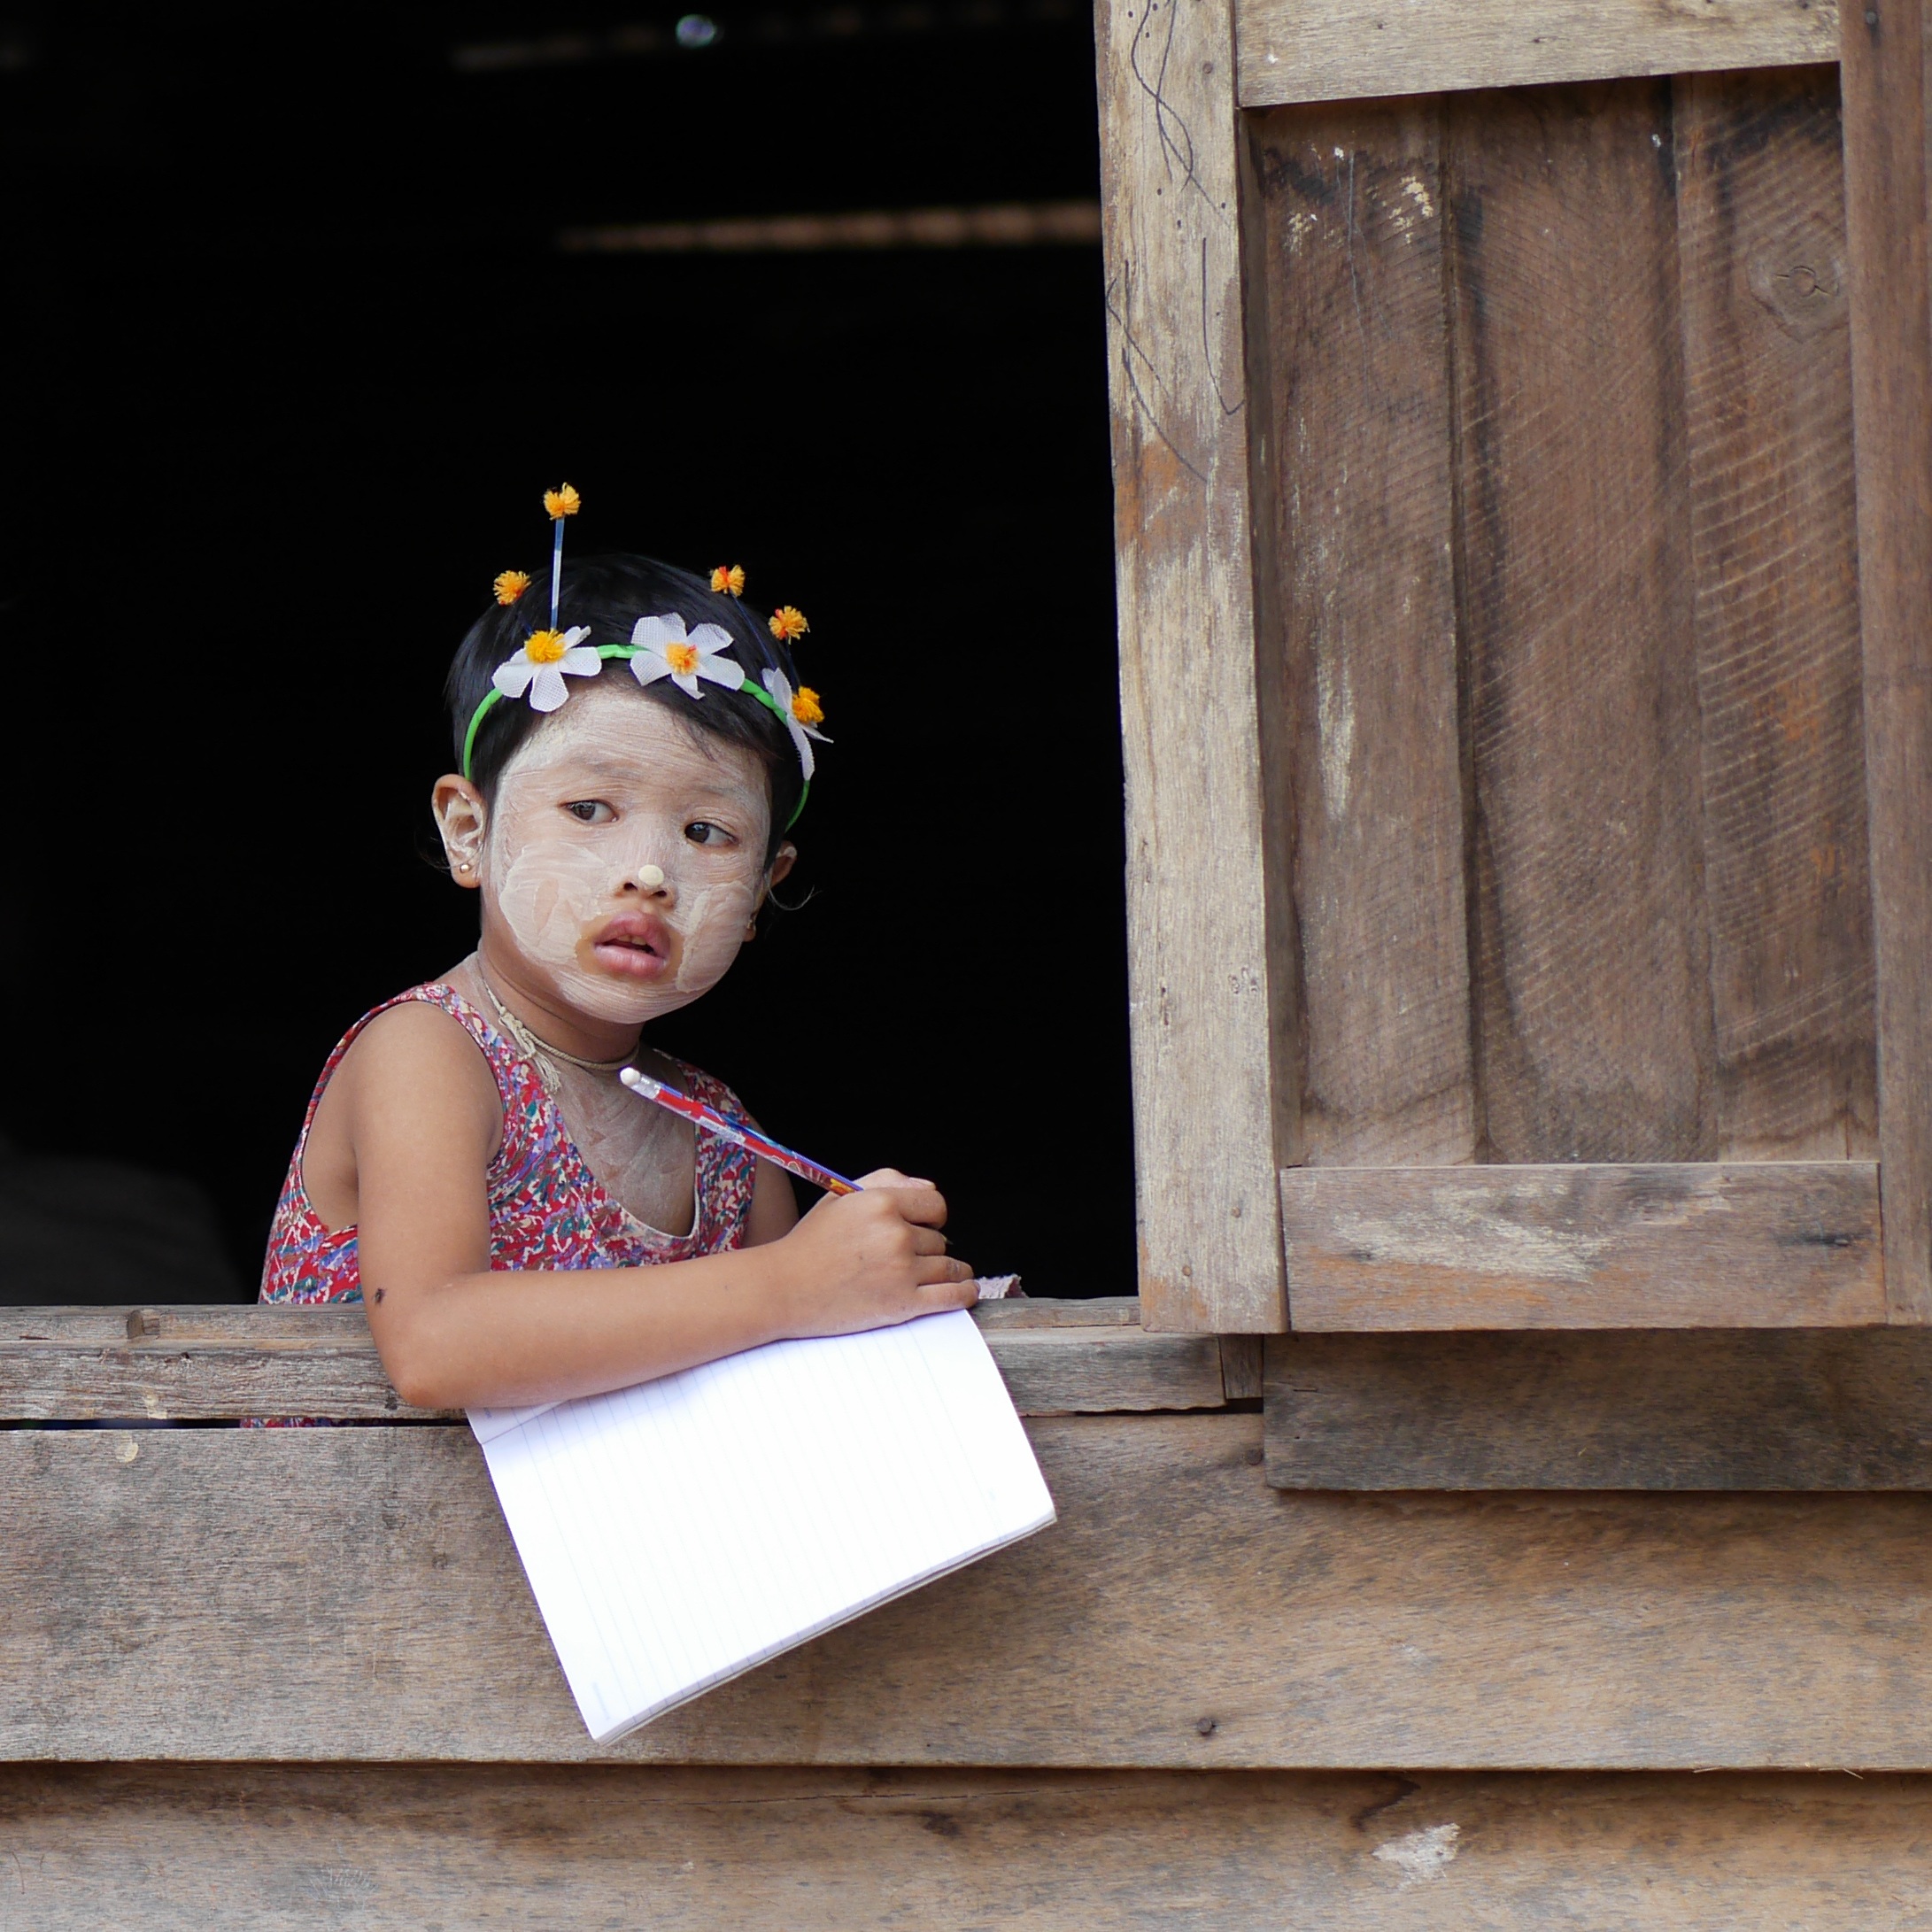
person, girl, portrait, child, students, temple, photograph, school, image, myanmar, teaching, homework, burma, school children